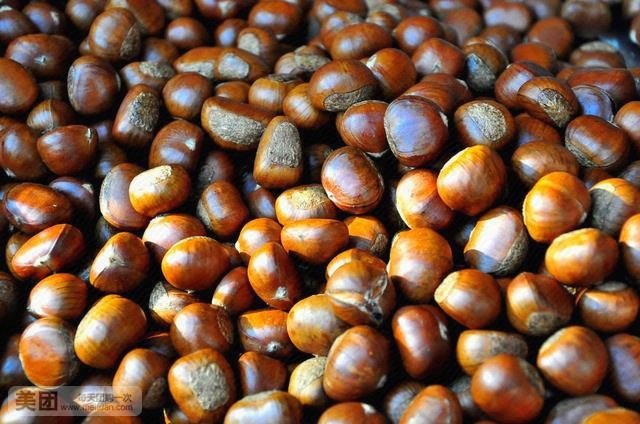
Label: chestnut